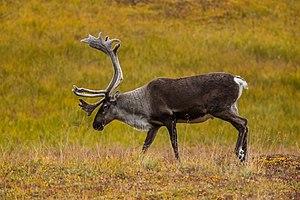
Le parc national et réserve du Denali est un parc naturel américain situé au centre de l'Alaska et qui comprend le Denali, le plus haut sommet d'Amérique du Nord. Le parc s'étend sur 24 585 km², soit la taille de quatre départements français. Le mot « Denali » signifie « le haut » en langue athapascane.
Cette liste des mammifères au Québec est basée sur la « Liste de la faune vertébrée du Québec ». Elle comprend les espèces disparues dans l'histoire récente et les espèces introduites. Elle compte 97 espèces en neuf ordres : une espèce de didelphimorphes, dix espèces d'insectivores, huit espèces de chiroptères, trois espèces de lagomorphes, 25 espèces de rongeurs, 21 espèces de fissipèdes, cinq espèces d'artiodactyles, sept espèces de pinnipèdes et 17 espèces de cétacés.